Manga Mito Kōmon

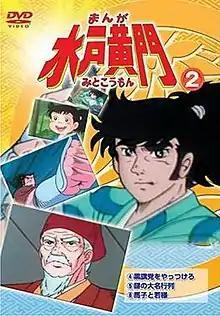

is a Japanese shōnen anime television series consisting of 46 episodes directed by Kazuyuki Okasako. Loosely based on real life events of Tokugawa Mitsukuni, it is considered as a sort of remake of the successful jidaigeki drama "Mito Kōmon" filled with more fantastic elements.